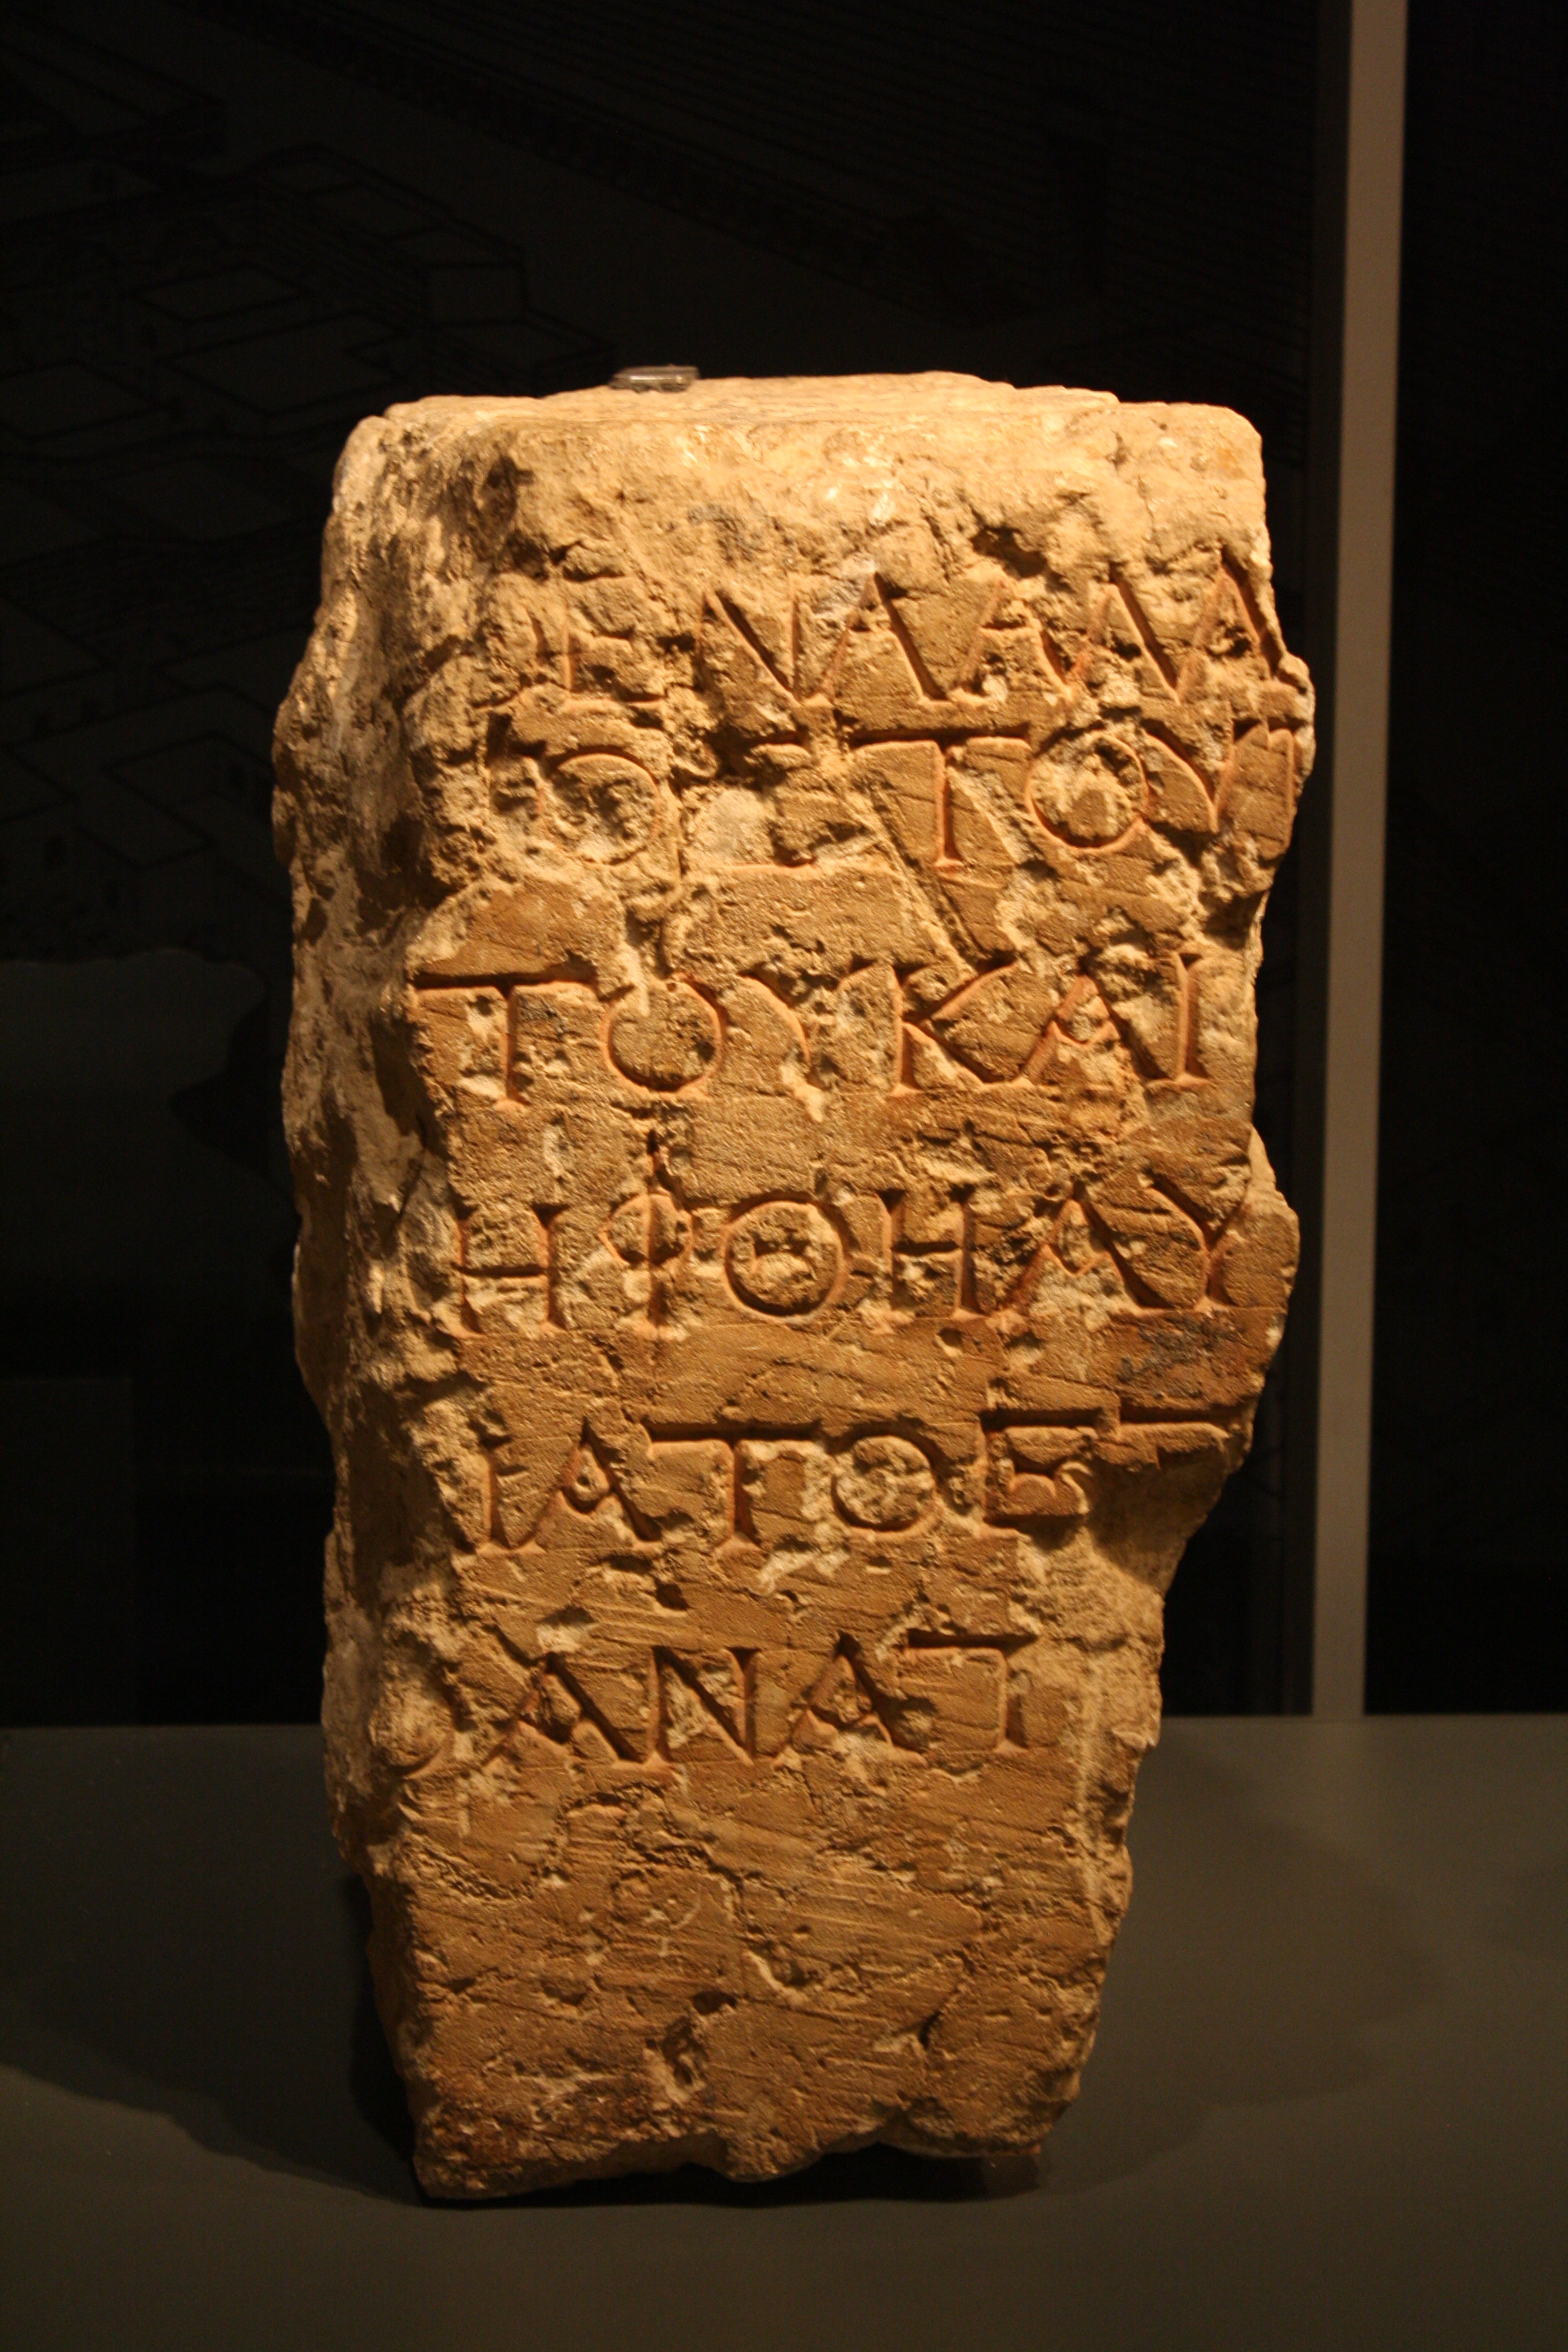
rock, wood, column, greek, ancient, material, sculpture, art, temple, archeology, roman, carving, israel, monolith, architectural, stele, stone carving, ancient history